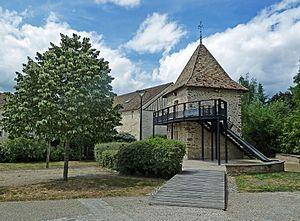
Avrainville est une commune française située à trente-quatre kilomètres au sud-ouest de Paris dans le département de l'Essonne en région Île-de-France.